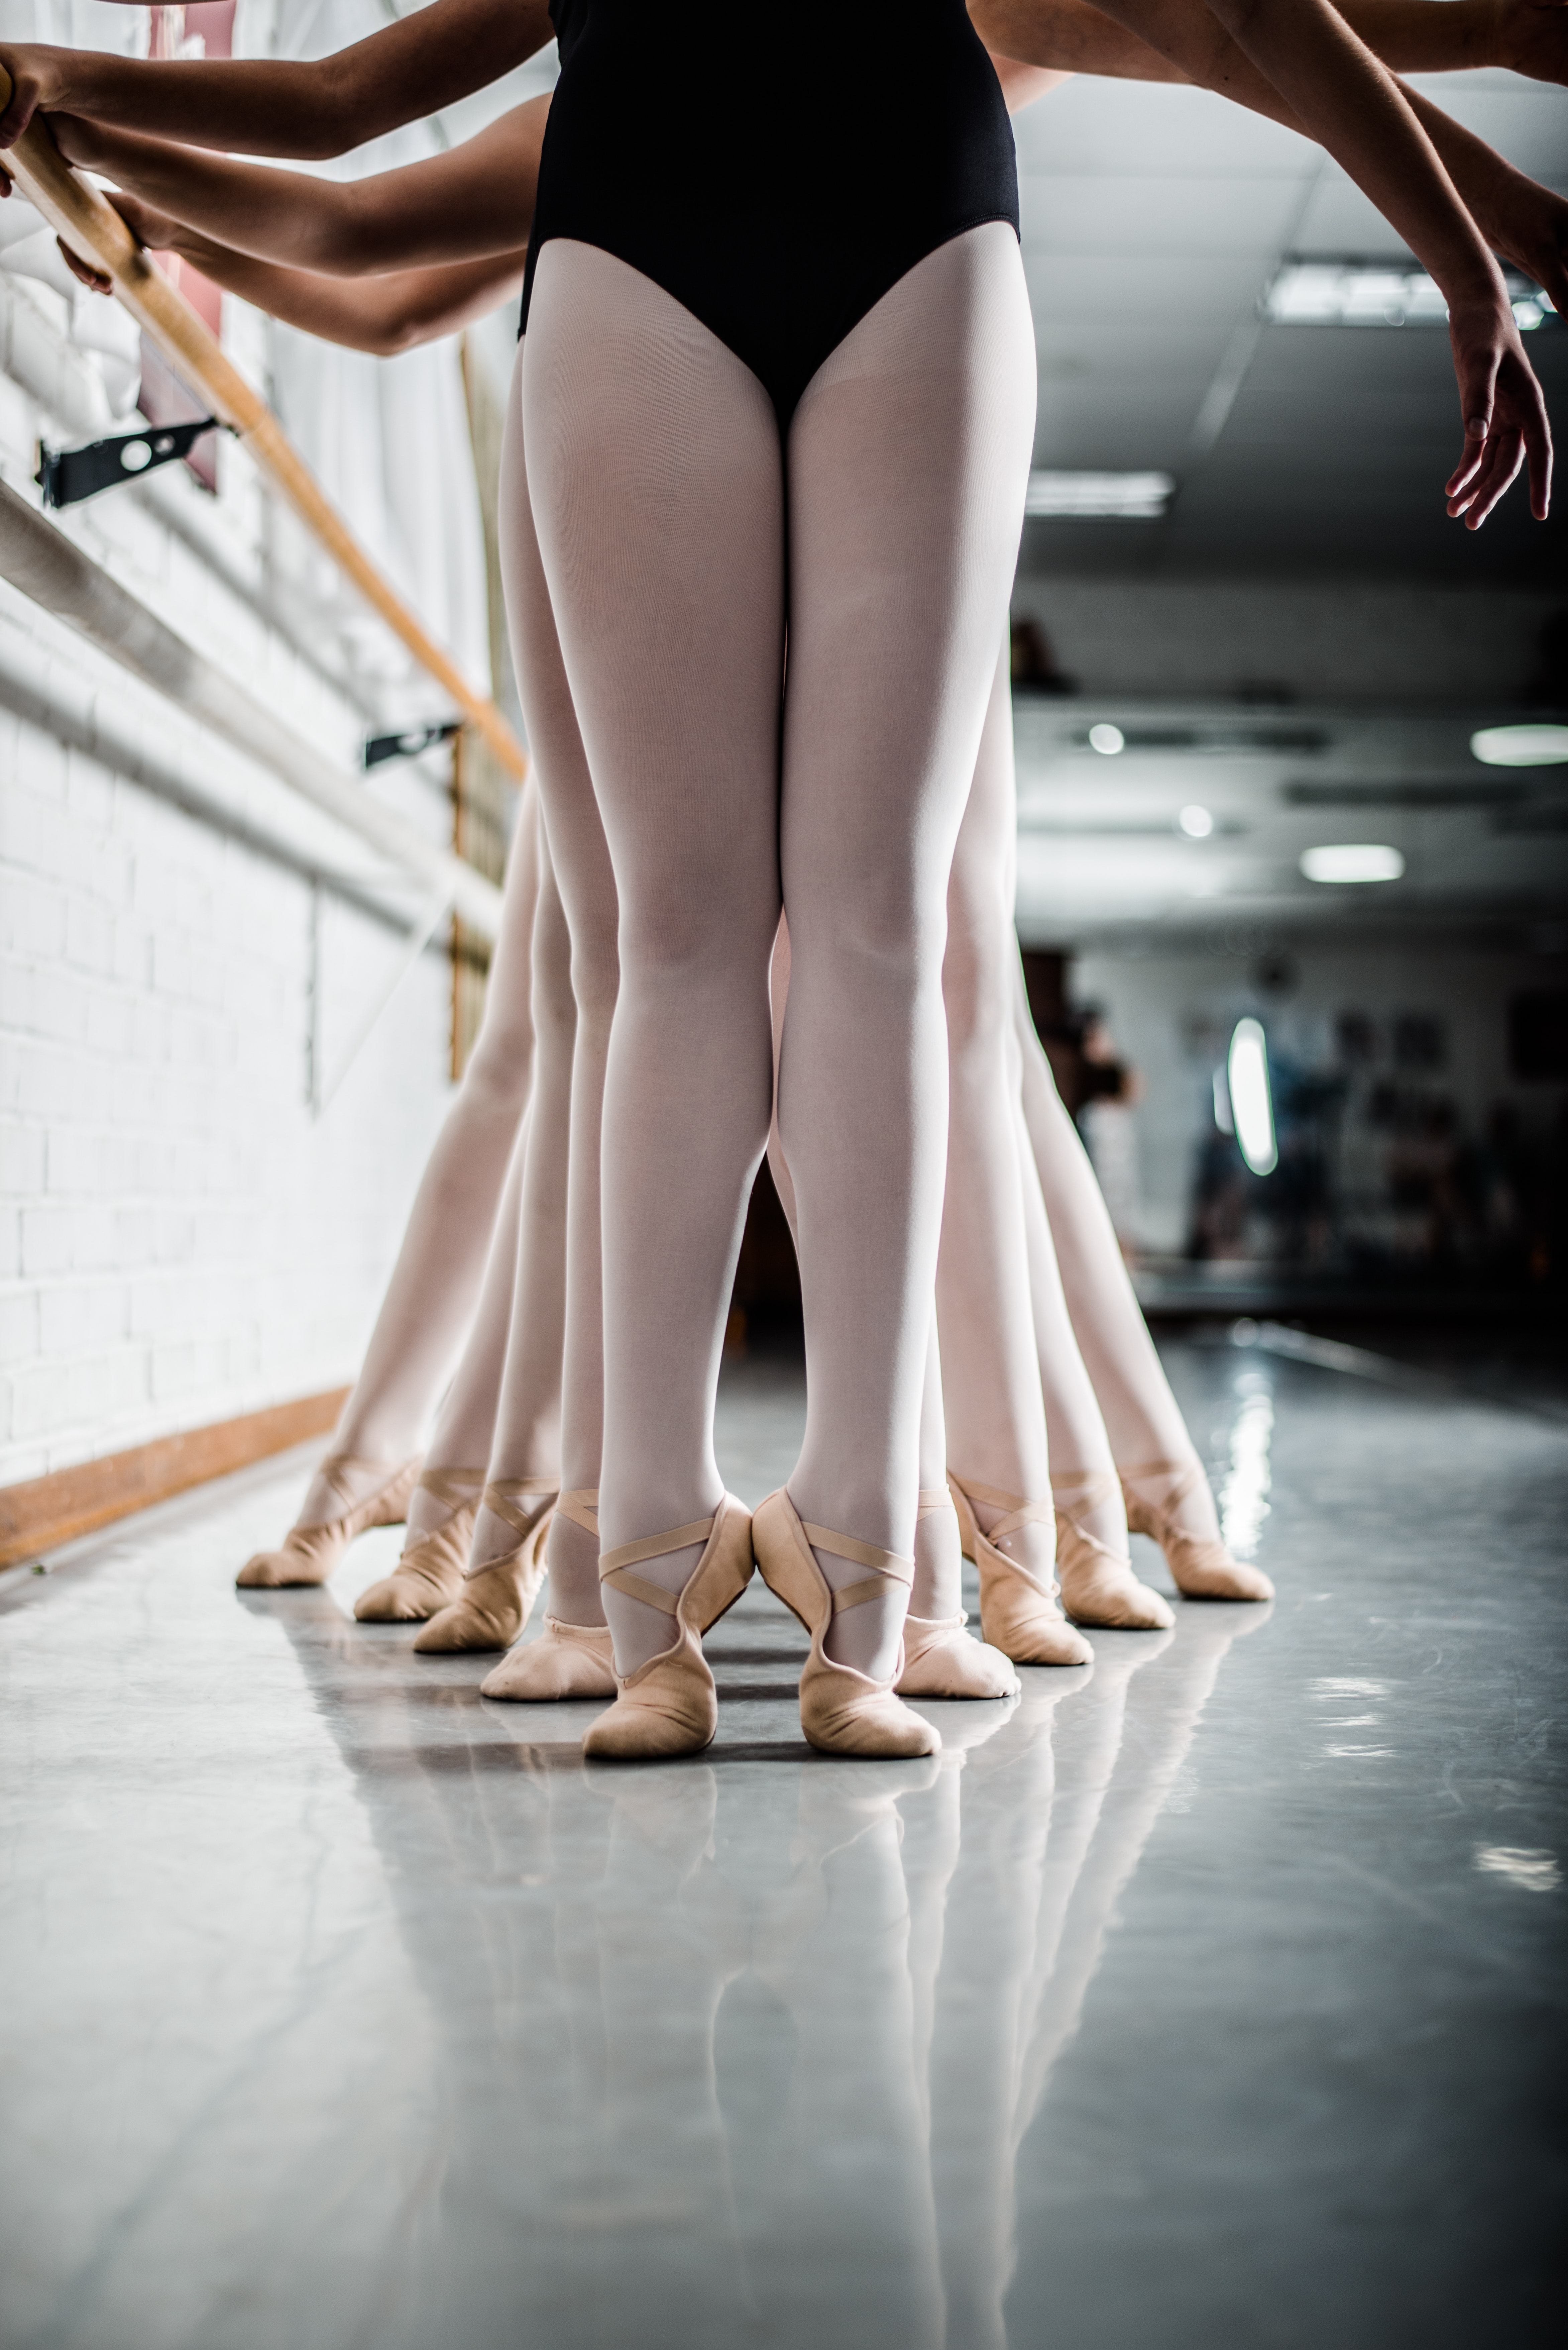
leg, human leg, footwear, thigh, dance, performing arts, shoe, performance art, performance, fashion, floor, human body, event, ballet, photography, Pointe shoe, foot, flooring, stage, choreography, lingerie